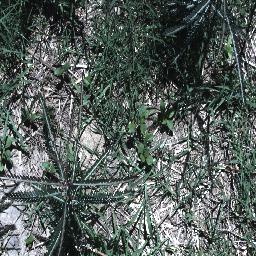
Label: parkinsonia